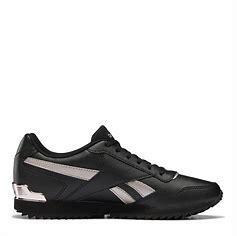
Brand: Reebok
Model: Royal Glide Ripple